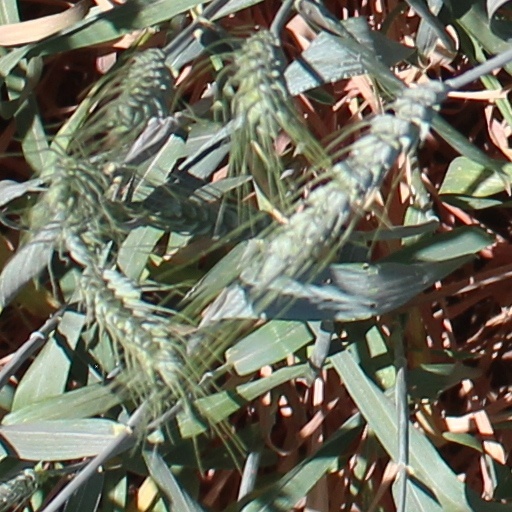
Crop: wheat